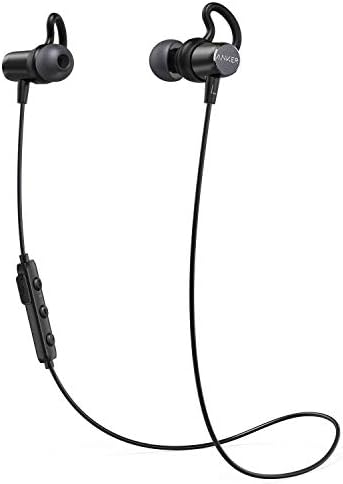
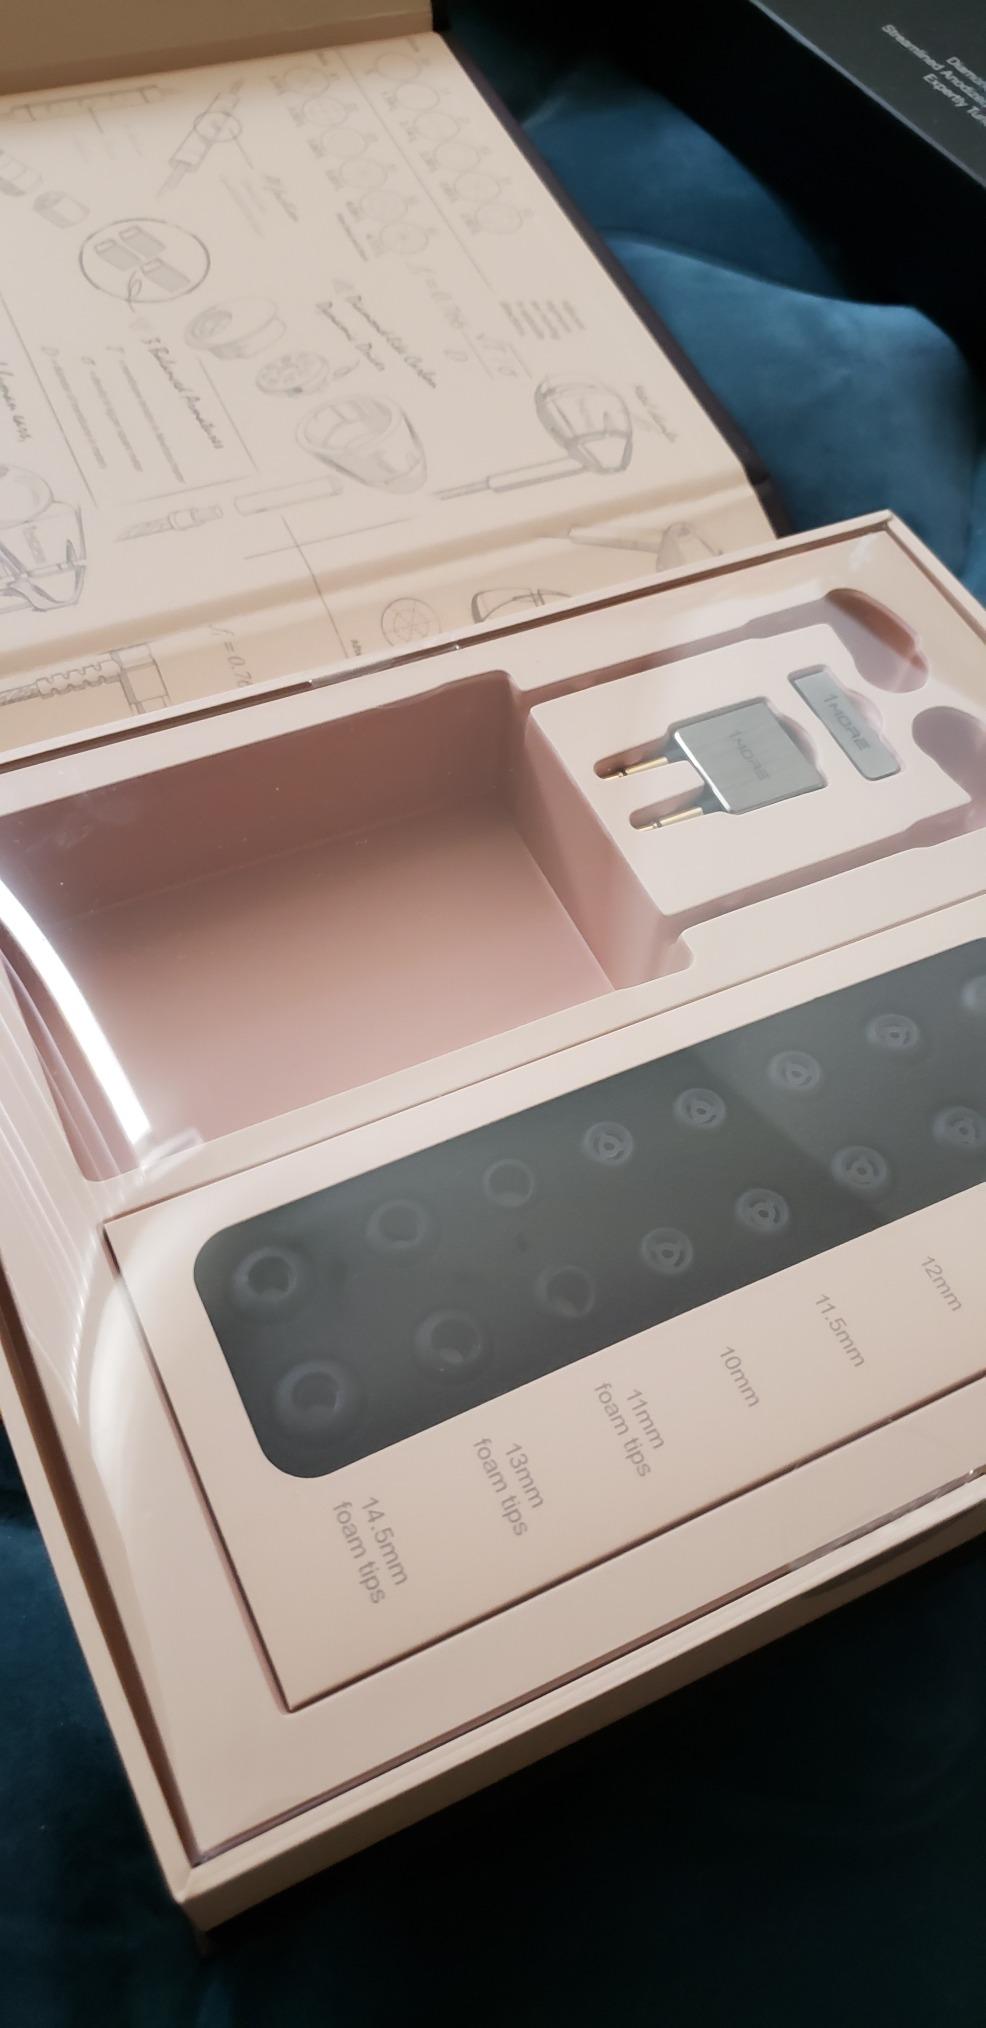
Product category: headphones
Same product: no